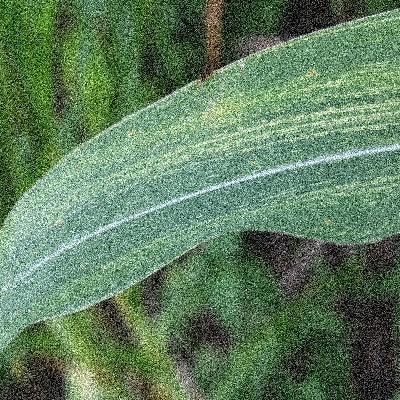
Label: Corn_(Maize)___Maize_Streak_Virus